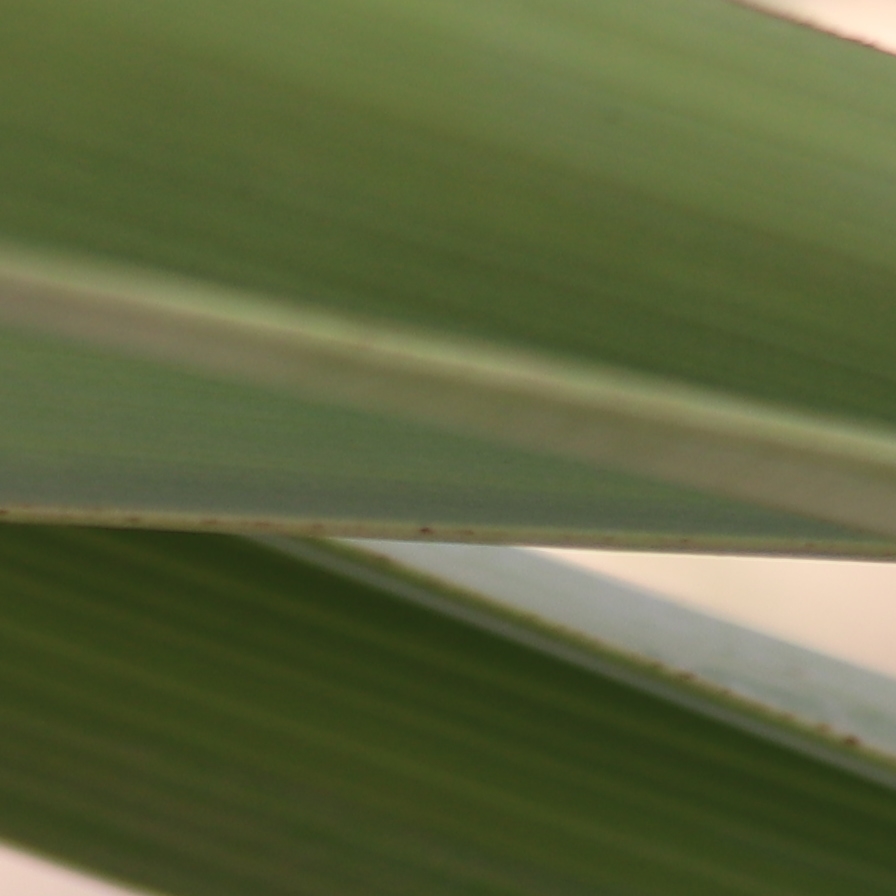
Label: Healthy